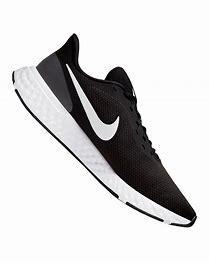
Brand: Nike
Model: Revolution 5